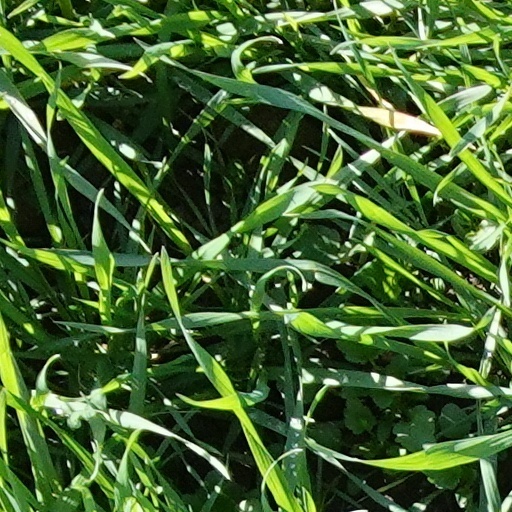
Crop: wheat